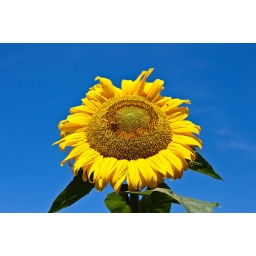
A sunflower always looks at its best against a bright blue sky !